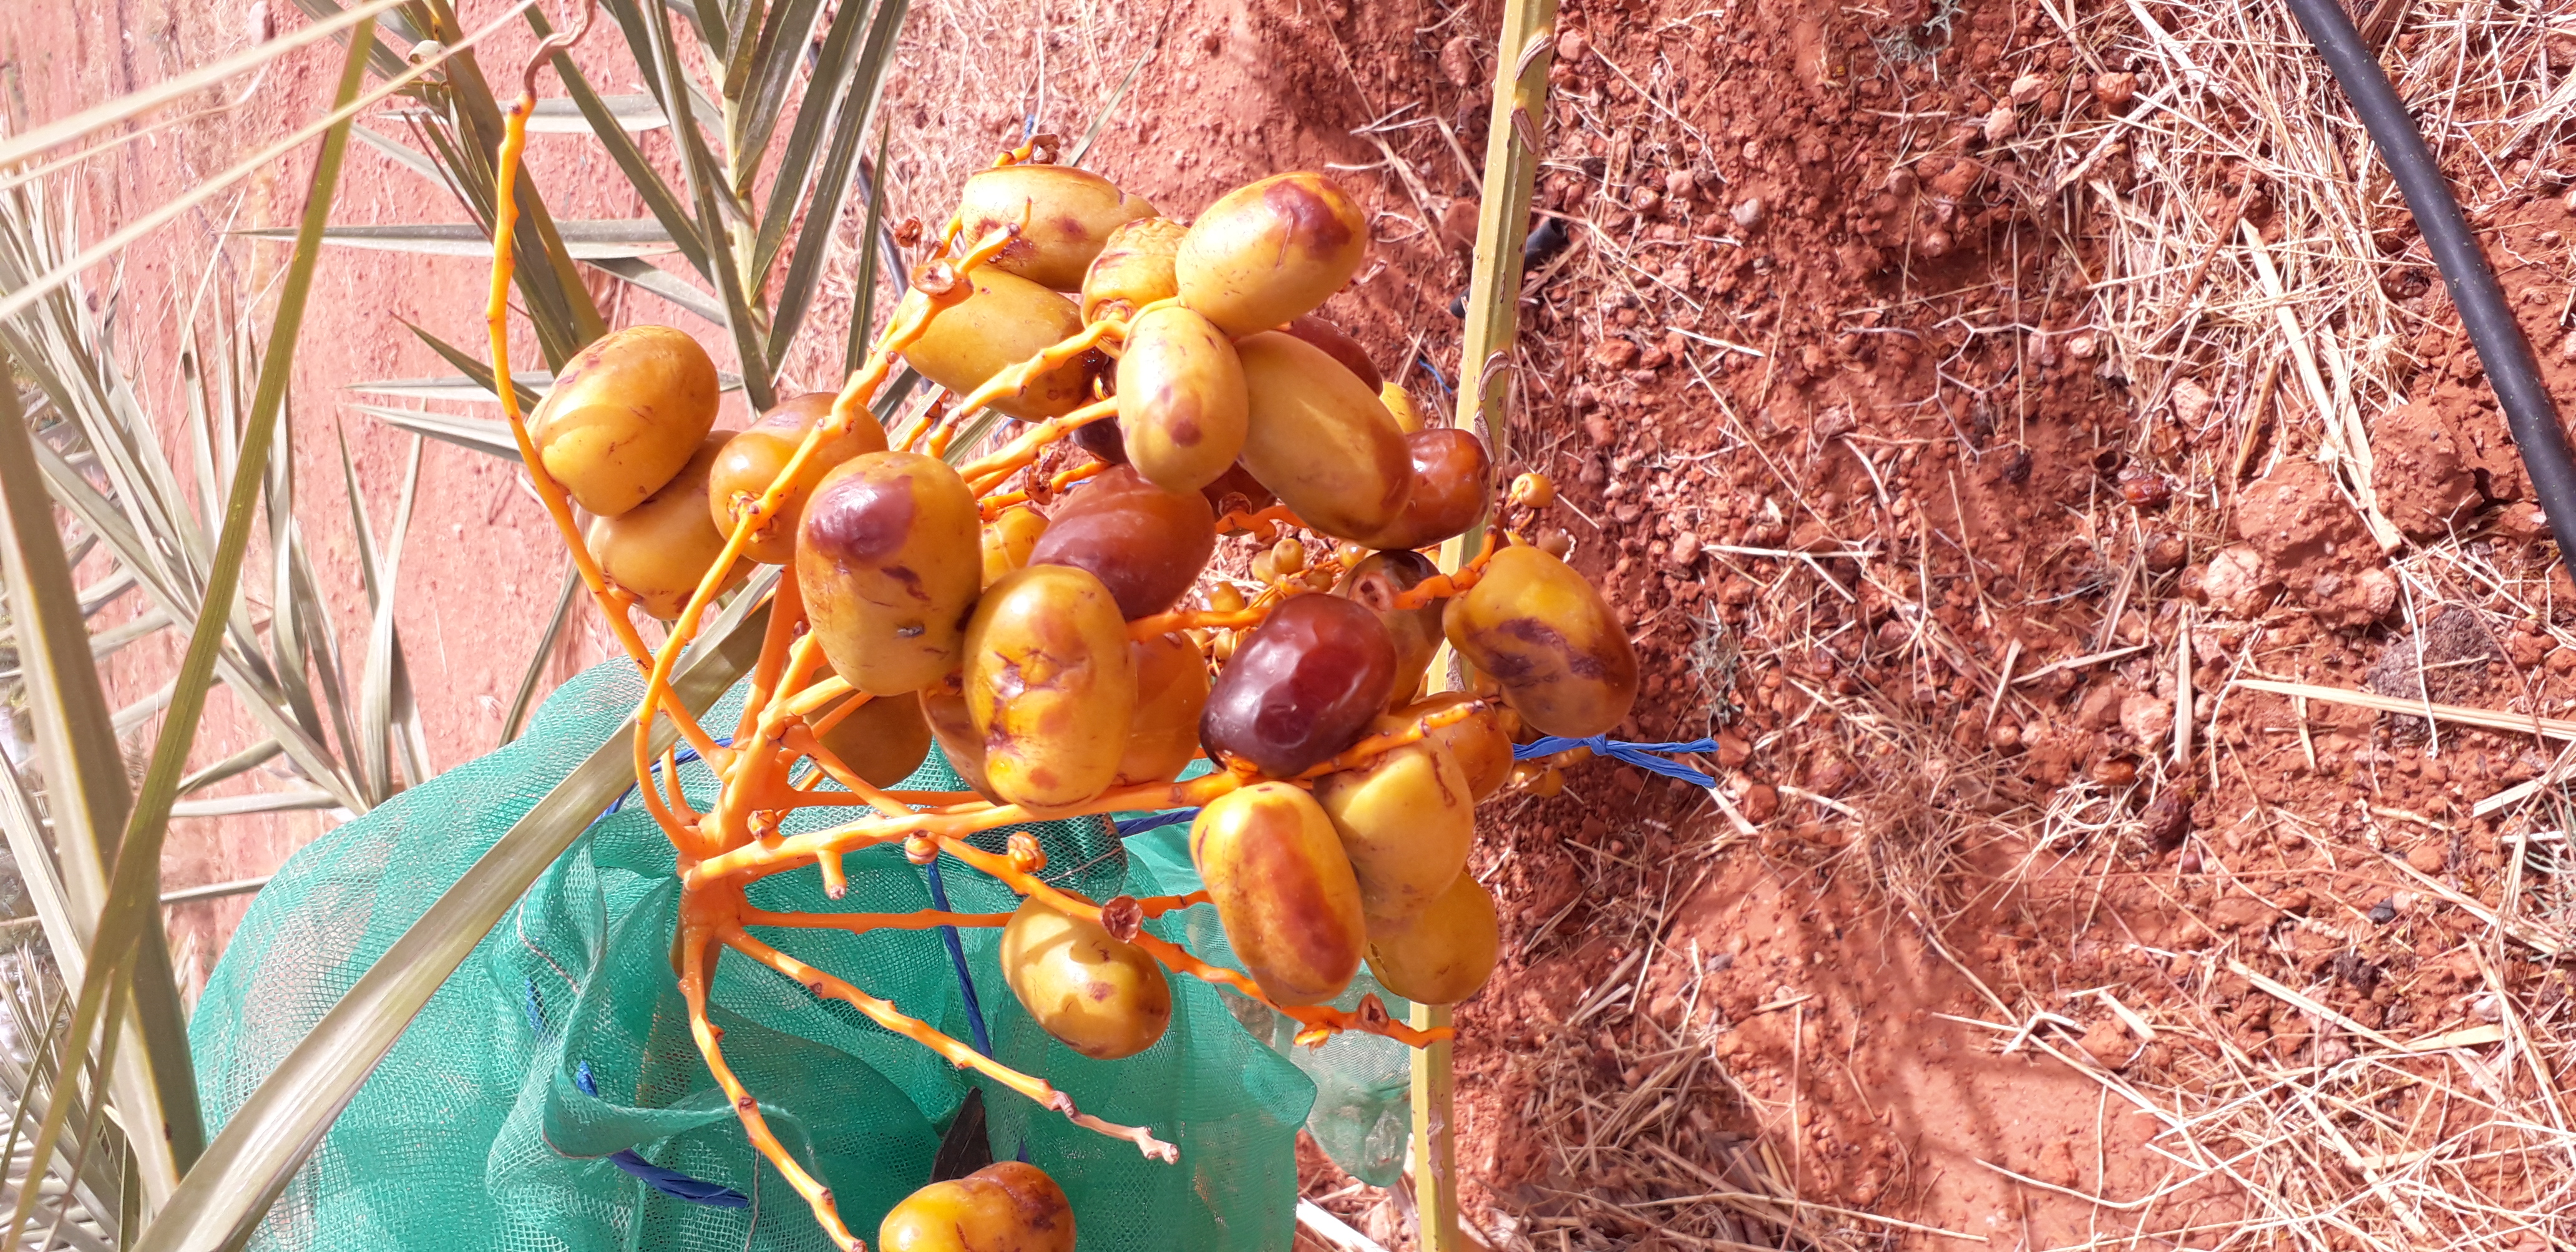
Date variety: Boufagous